Spanish Town railway station

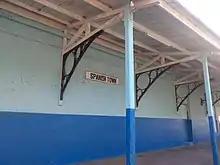
Spanish Town sign on southern platform, May 2021

In addition to the station and its single, twin sided platform there were sidings, an engine shed and a junction between the Kingston to Montego Bay main line and the Spanish Town to Ewarton branch.